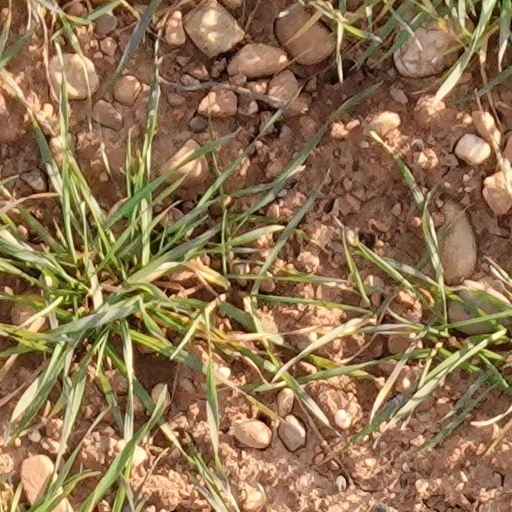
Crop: wheat